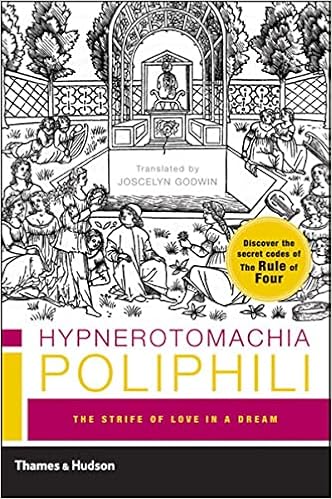
Hypnerotomachia Poliphili: The Strife of Love in a Dream
Category: Books
Review "A volume that should undoubtedly find a place in every serious English speaking academy library." About the Author Joscelyn Godwin is Professor of Music at Colgate University. He has written books on the seventeenth-century occult philosophers Robert Fludd and Athanasius Kircher, as well as on the history of theosophy and on the spiritual dimension of music.
Features: The book that inspired Ian Caldwell's bestselling | The Rule of Four | ―discover the secret codes of the best-selling novel! | One of the most famous books in the world, the | Hypnerotomachia Poliphili | , read by every Renaissance intellectual and referred to in studies of art and culture ever since, was first published in English by Thames & Hudson in 1999. It is a strange, pagan, pedantic, erotic, allegorical, mythological romance relating in highly stylized Italian the quest of Poliphilo for his beloved Polia. The author (presumed to be Francesco Colonna, a friar of dubious reputation) was obsessed by architecture, landscape, and costume―it is not going too far to say sexually obsessed―and its 174 woodcuts are a primary source for Renaissance ideas on both buildings and gardens. In 1592 an attempt was made to produce an English version but the translator gave up. The task has been triumphantly accomplished by Joscelyn Godwin, who succeeds in reproducing all its wayward charm and arcane learning in language accessible to the modern reader. 174 black-and-white illustrations